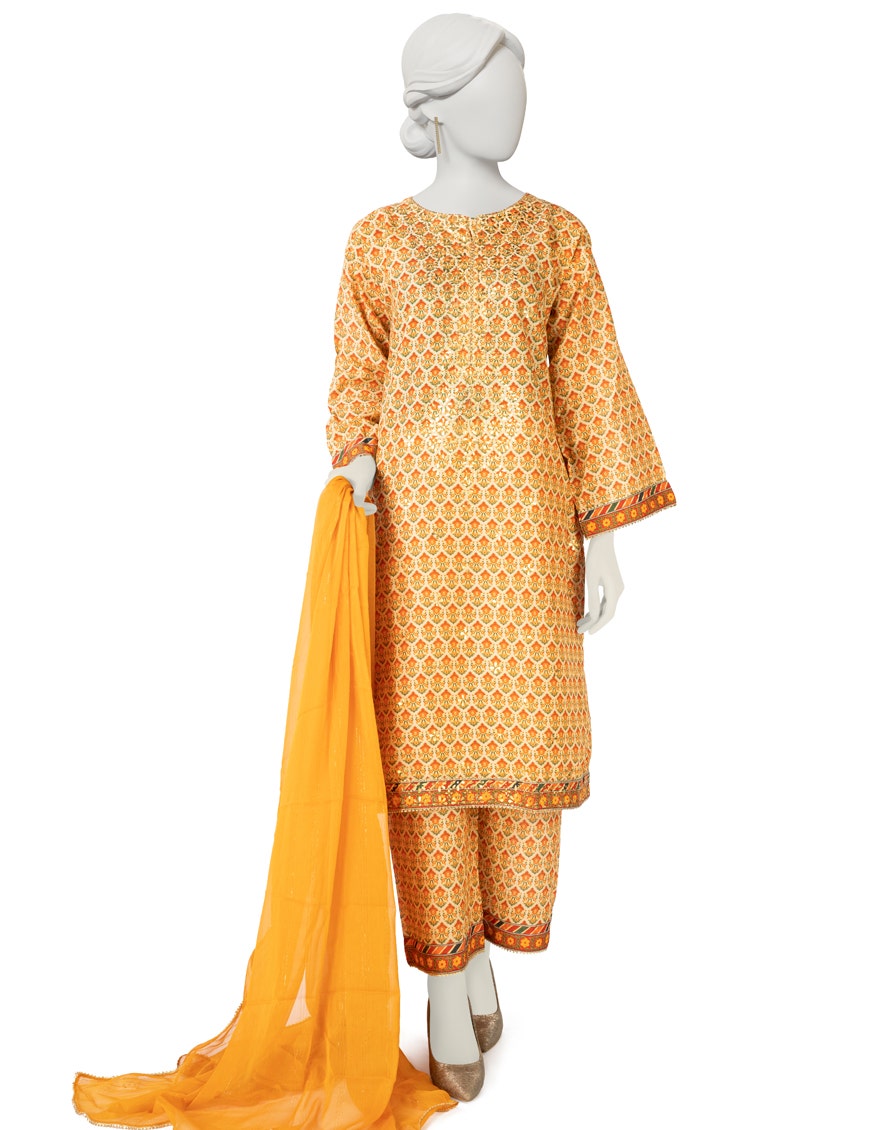
yellow embroidered cotton suit